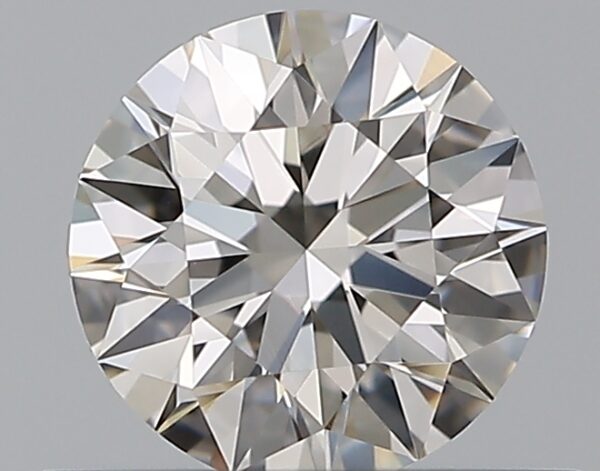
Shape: round
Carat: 0.5
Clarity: VS1
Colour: J
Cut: EX
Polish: EX
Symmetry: EX
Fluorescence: N
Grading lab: GIA
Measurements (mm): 5.09 x 5.11 x 3.16